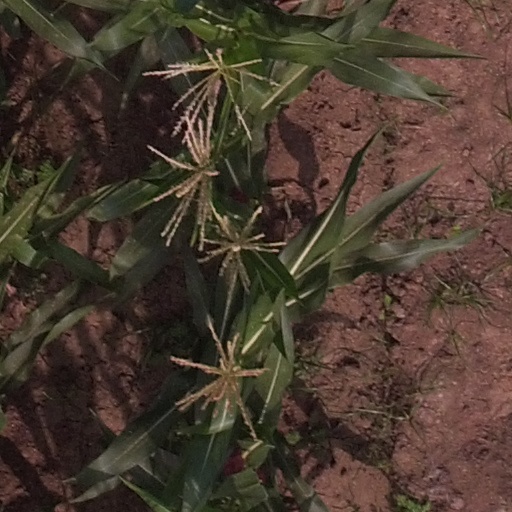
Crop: maize; corn